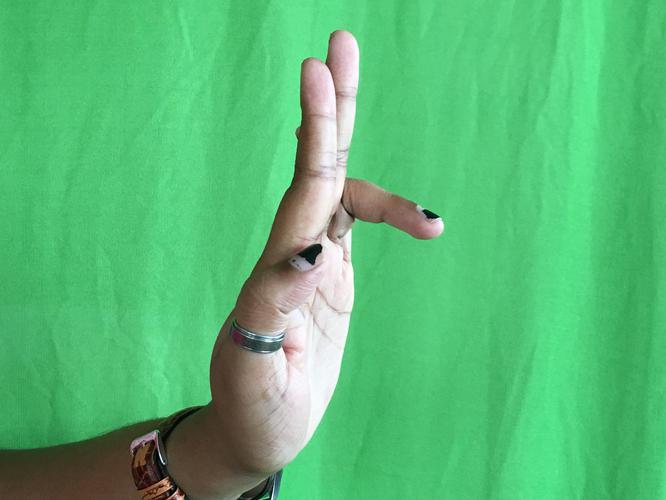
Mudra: Tripathaka
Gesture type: single_hand